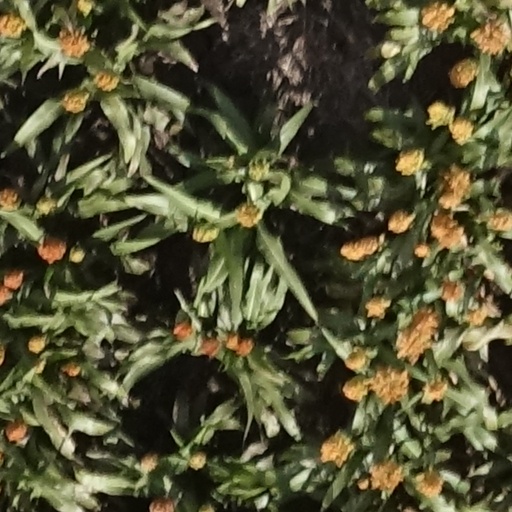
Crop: sorghum